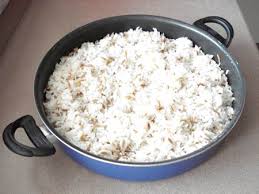
Yemek: pirinc_pilavi